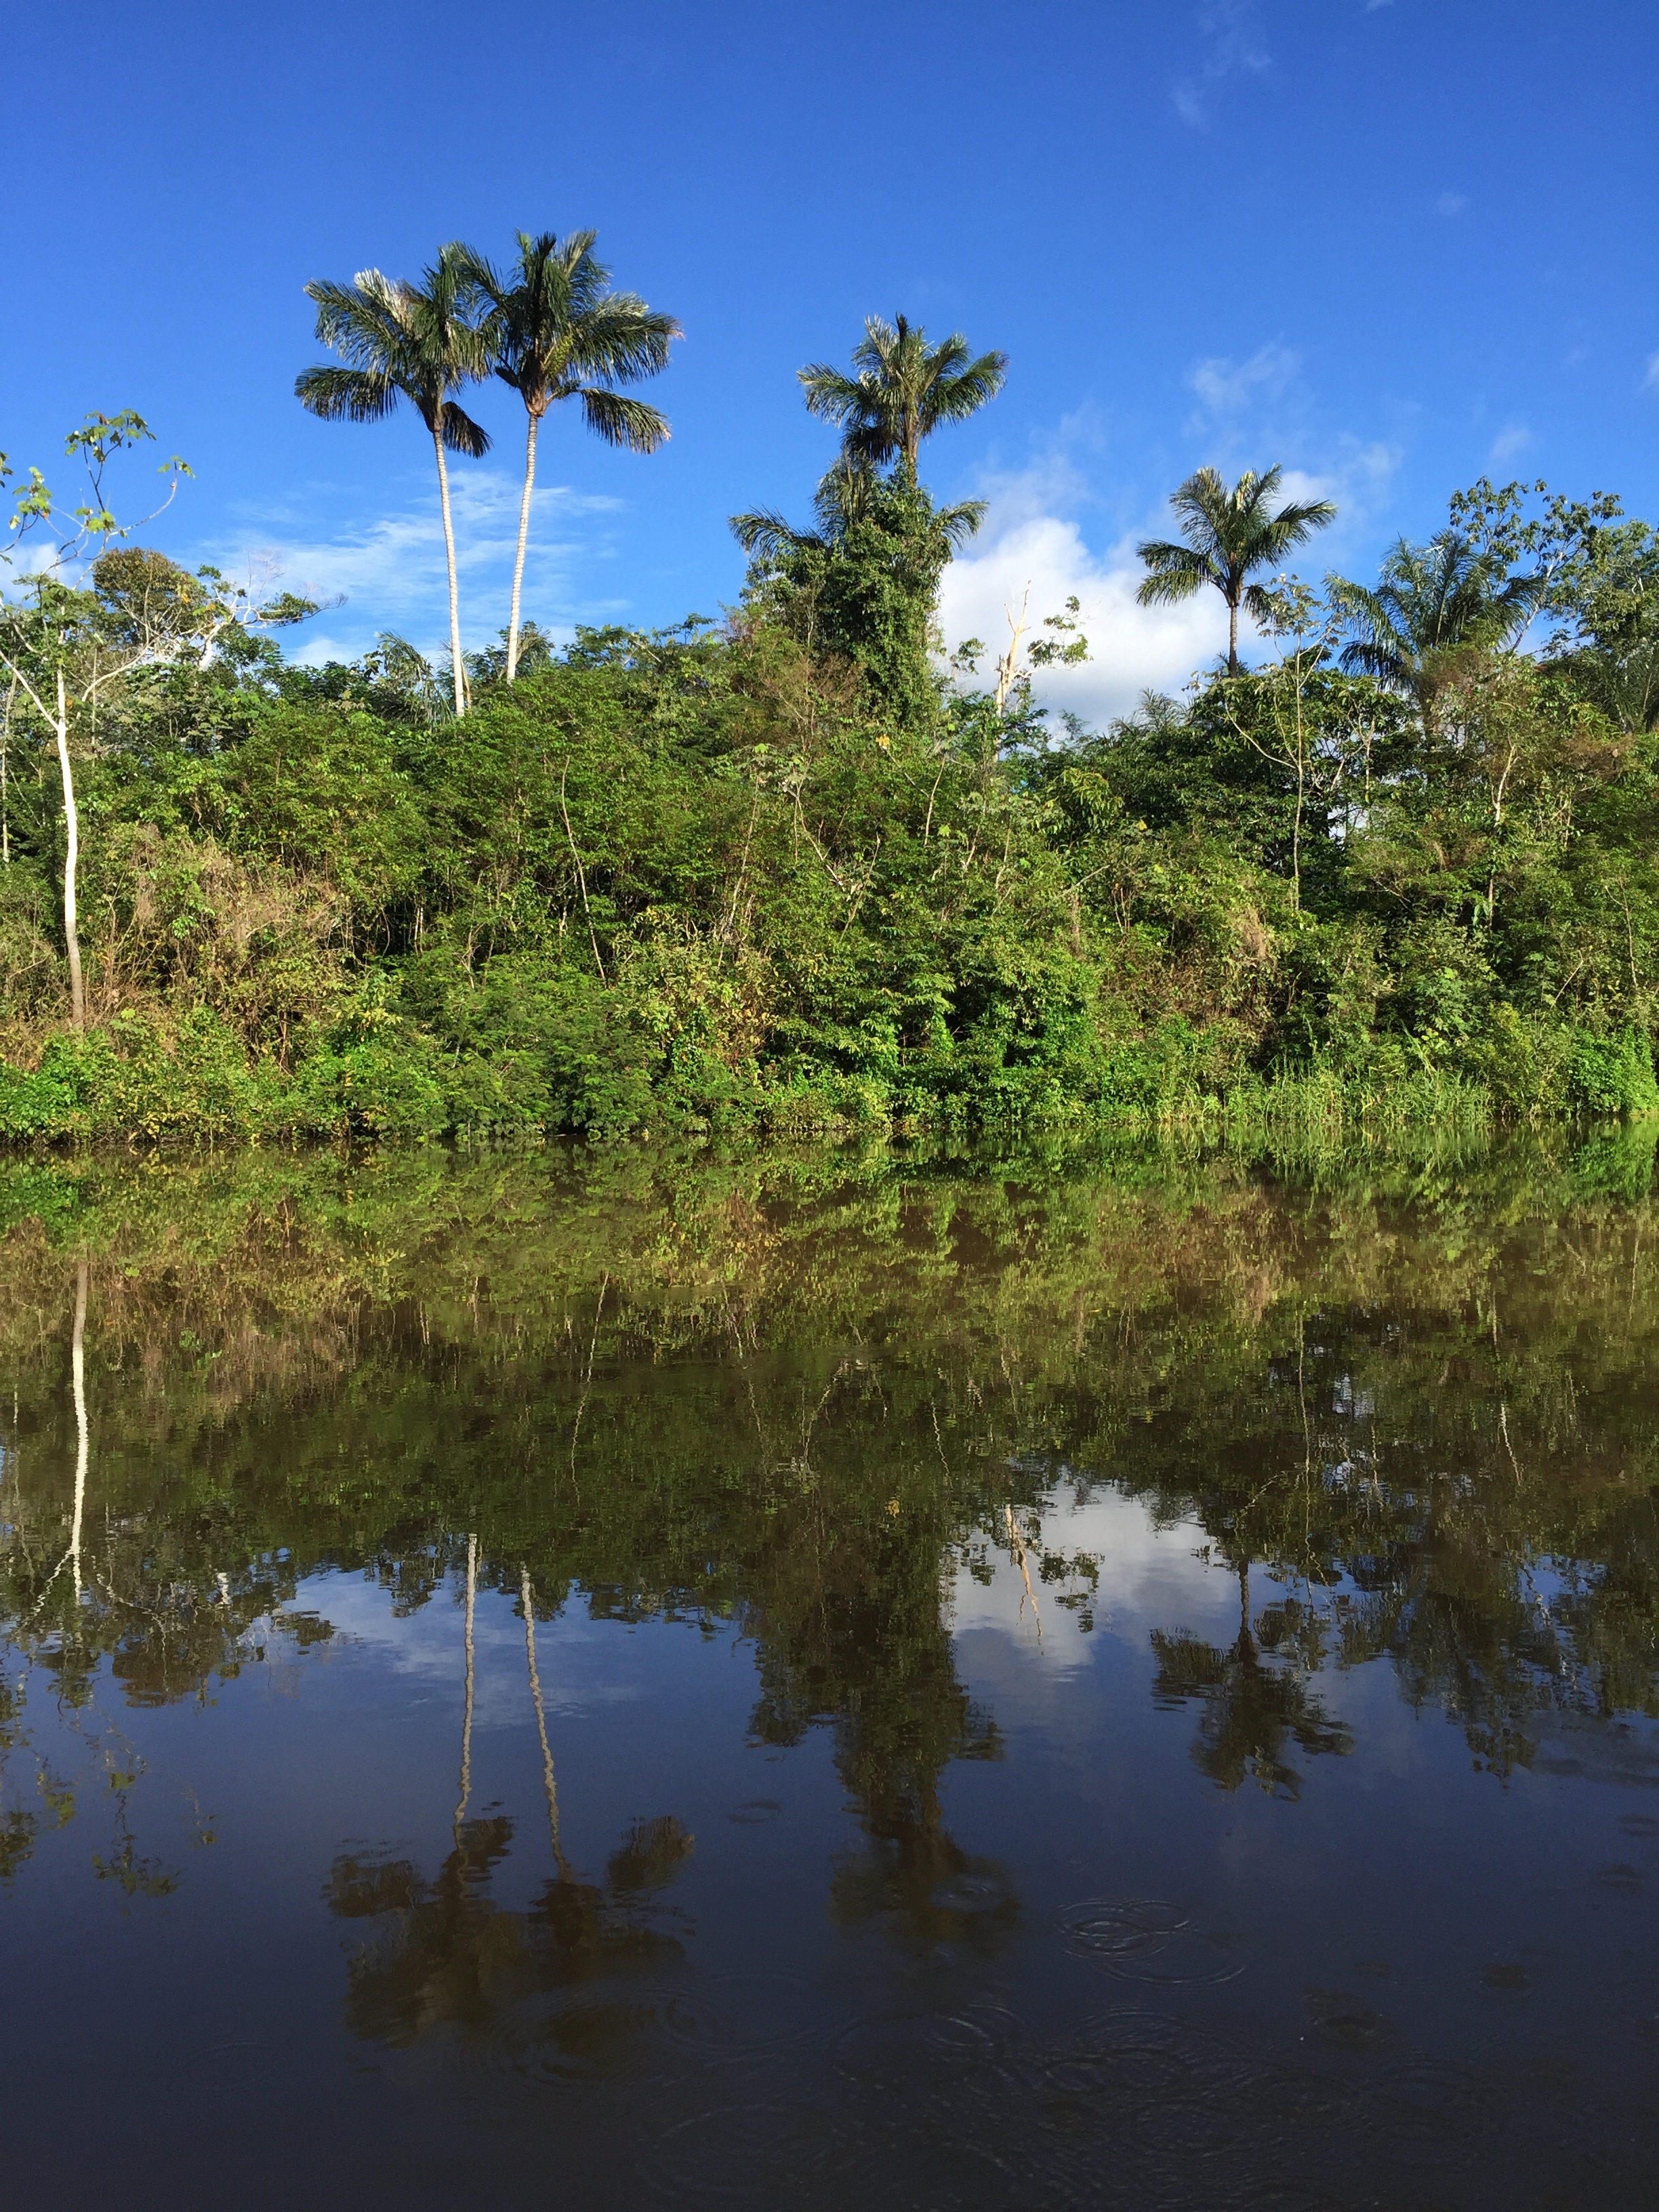
landscape, tree, water, nature, forest, grass, marsh, swamp, wilderness, plant, leaf, flower, lake, river, pond, reflection, jungle, tropical, flora, savanna, vegetation, rainforest, wetland, south america, exotic, habitat, amazon, tropics, ecosystem, mirroring, natural environment, woody plant, arecales